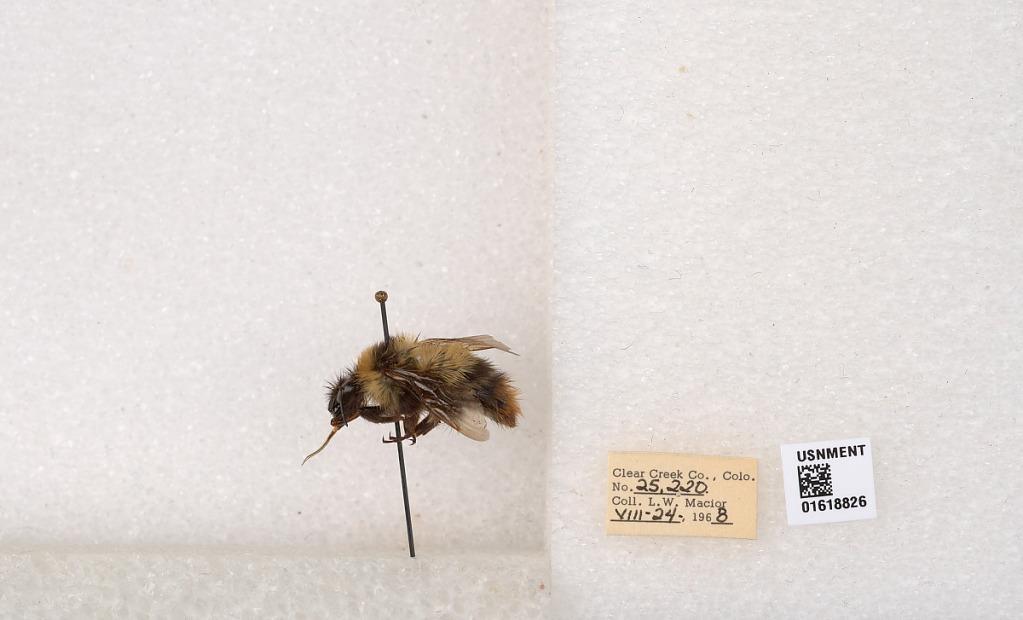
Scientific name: Bombus kirbyellus
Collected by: L. Macior
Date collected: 1968-8-24
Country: United States
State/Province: Colorado
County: Clear Creek
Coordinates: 39.6891, -105.644